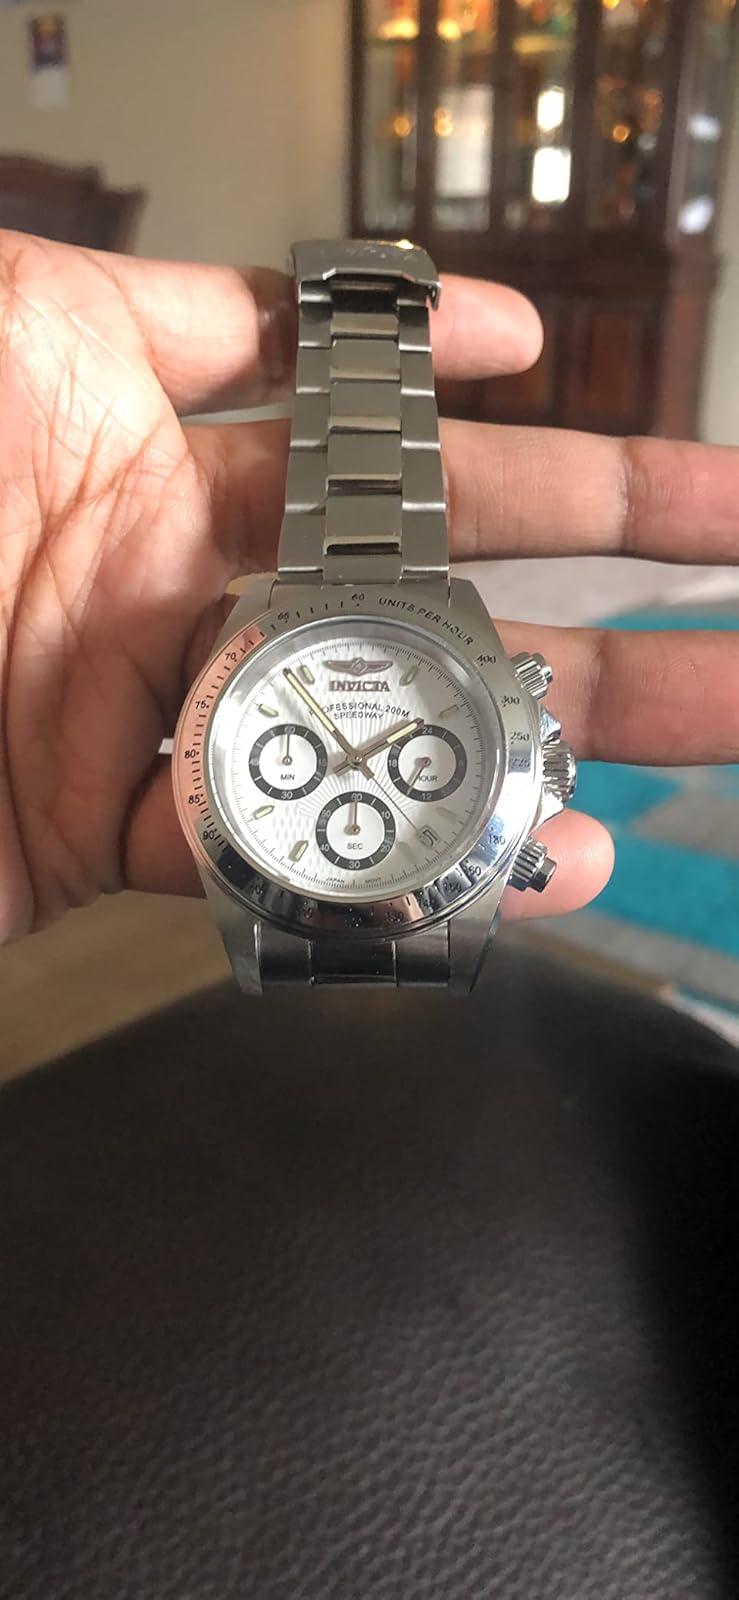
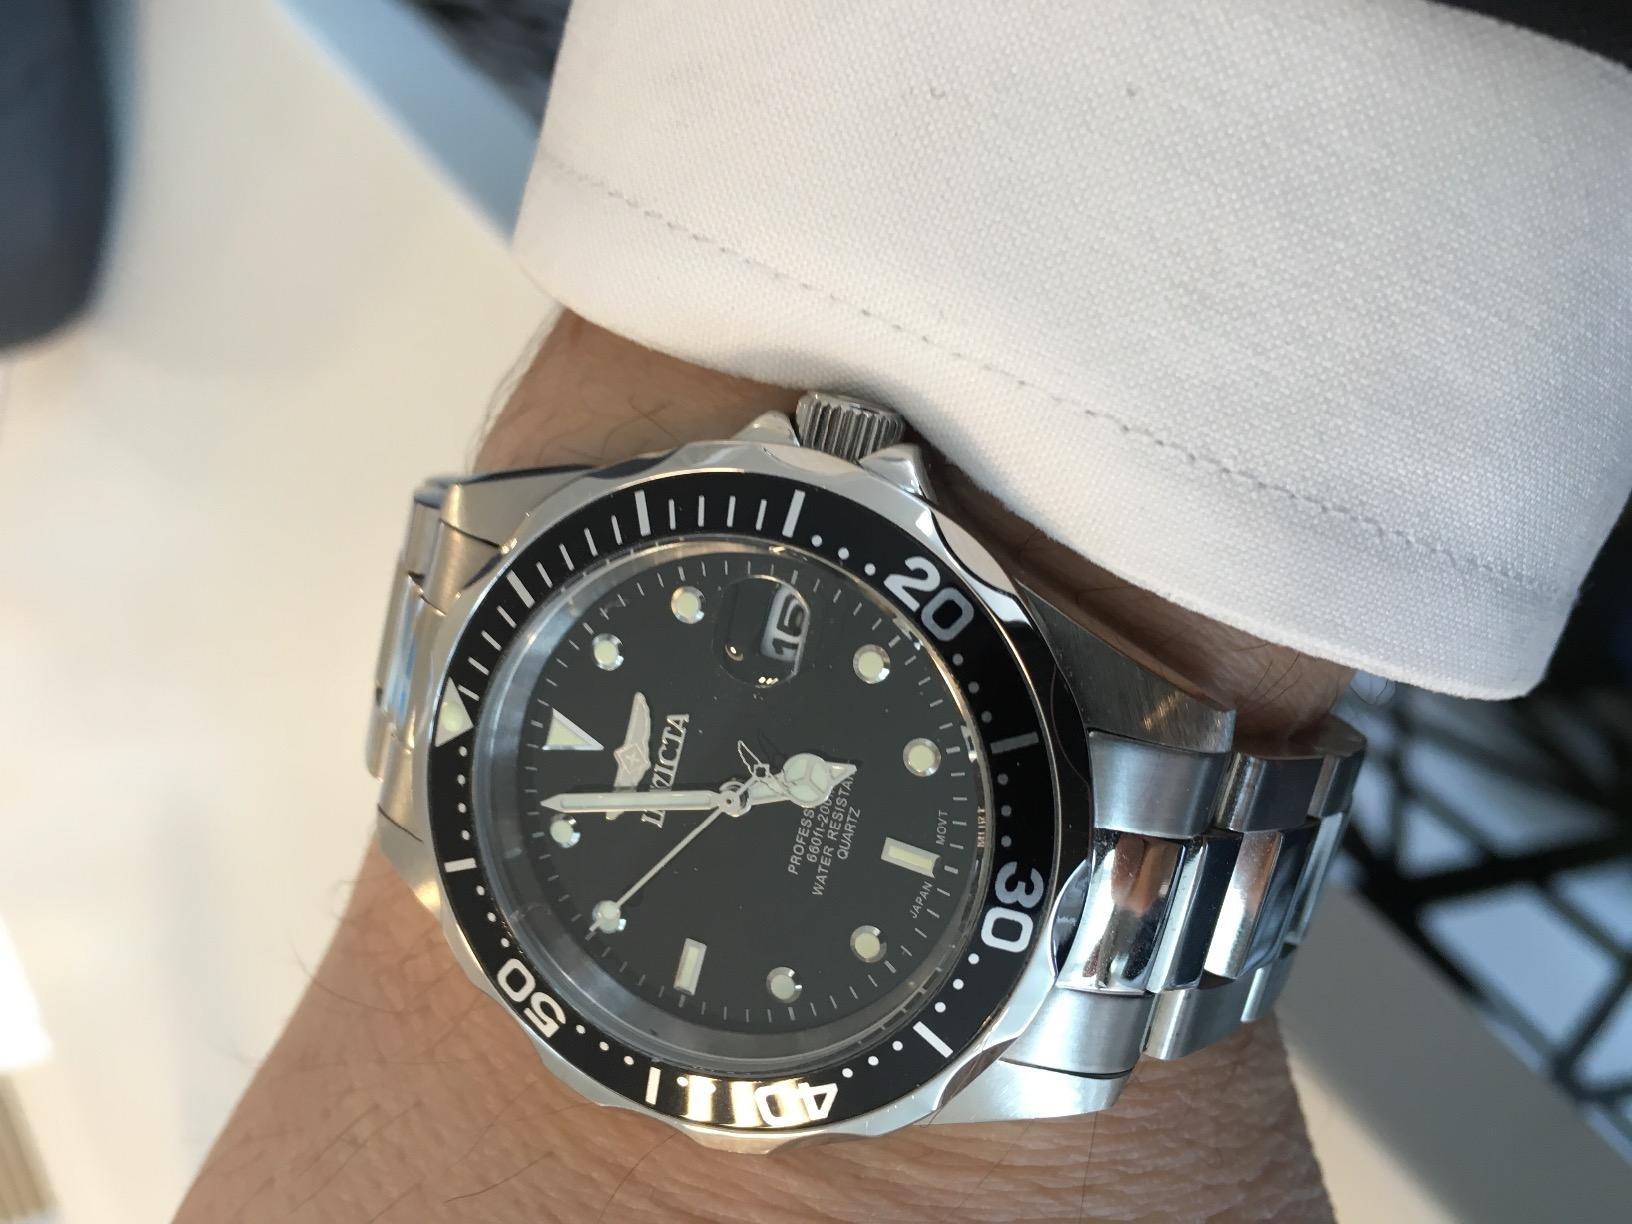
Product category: accessories_watch
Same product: no